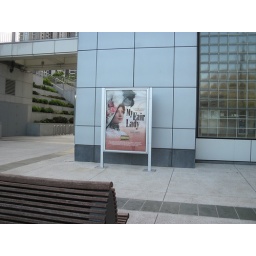
A day walking around SF. Random pictures of beautiful building and steetsA day walking around San Francisco. Random pictures of beautiful streets and buildings.